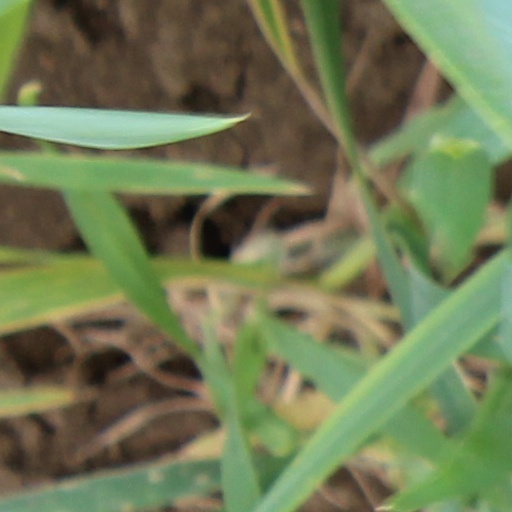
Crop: wheat